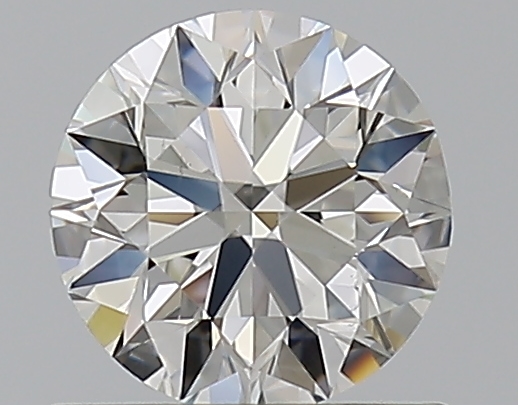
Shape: round
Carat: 0.65
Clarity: VS2
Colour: H
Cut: EX
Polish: VG
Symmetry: VG
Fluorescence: N
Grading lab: GIA
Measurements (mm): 5.46 x 5.53 x 3.45